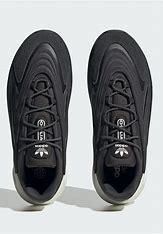
Brand: Adidas
Model: Ozelia